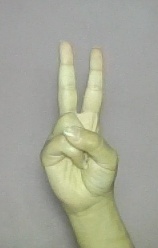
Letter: taa